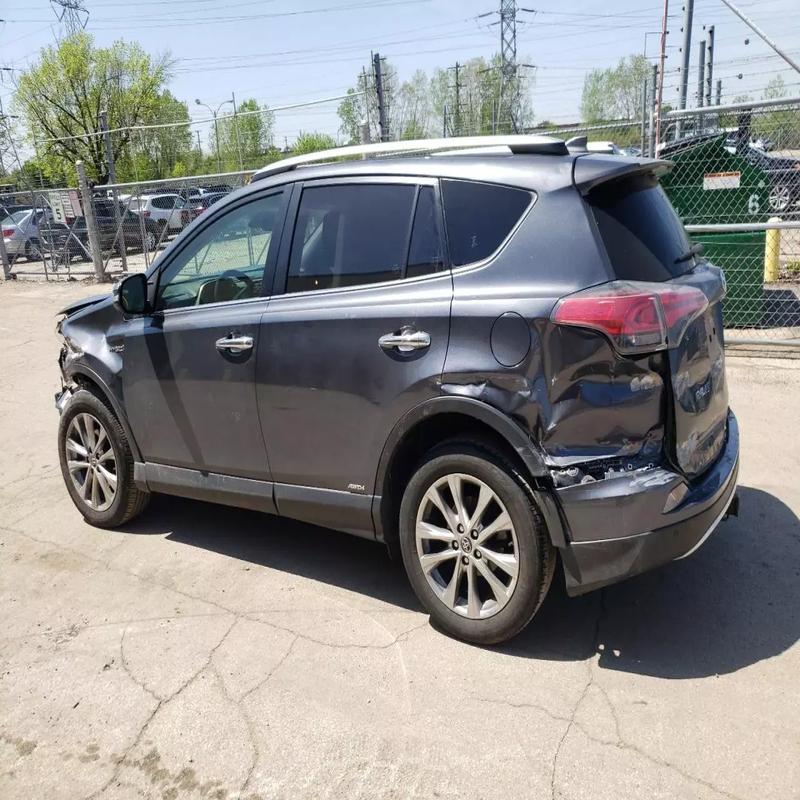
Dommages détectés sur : pare-choc avant, capot, aile avant gauche, aile arrière gauche, malle, pare-choc arrière, plaque d'immatriculation arrière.
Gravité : majeur